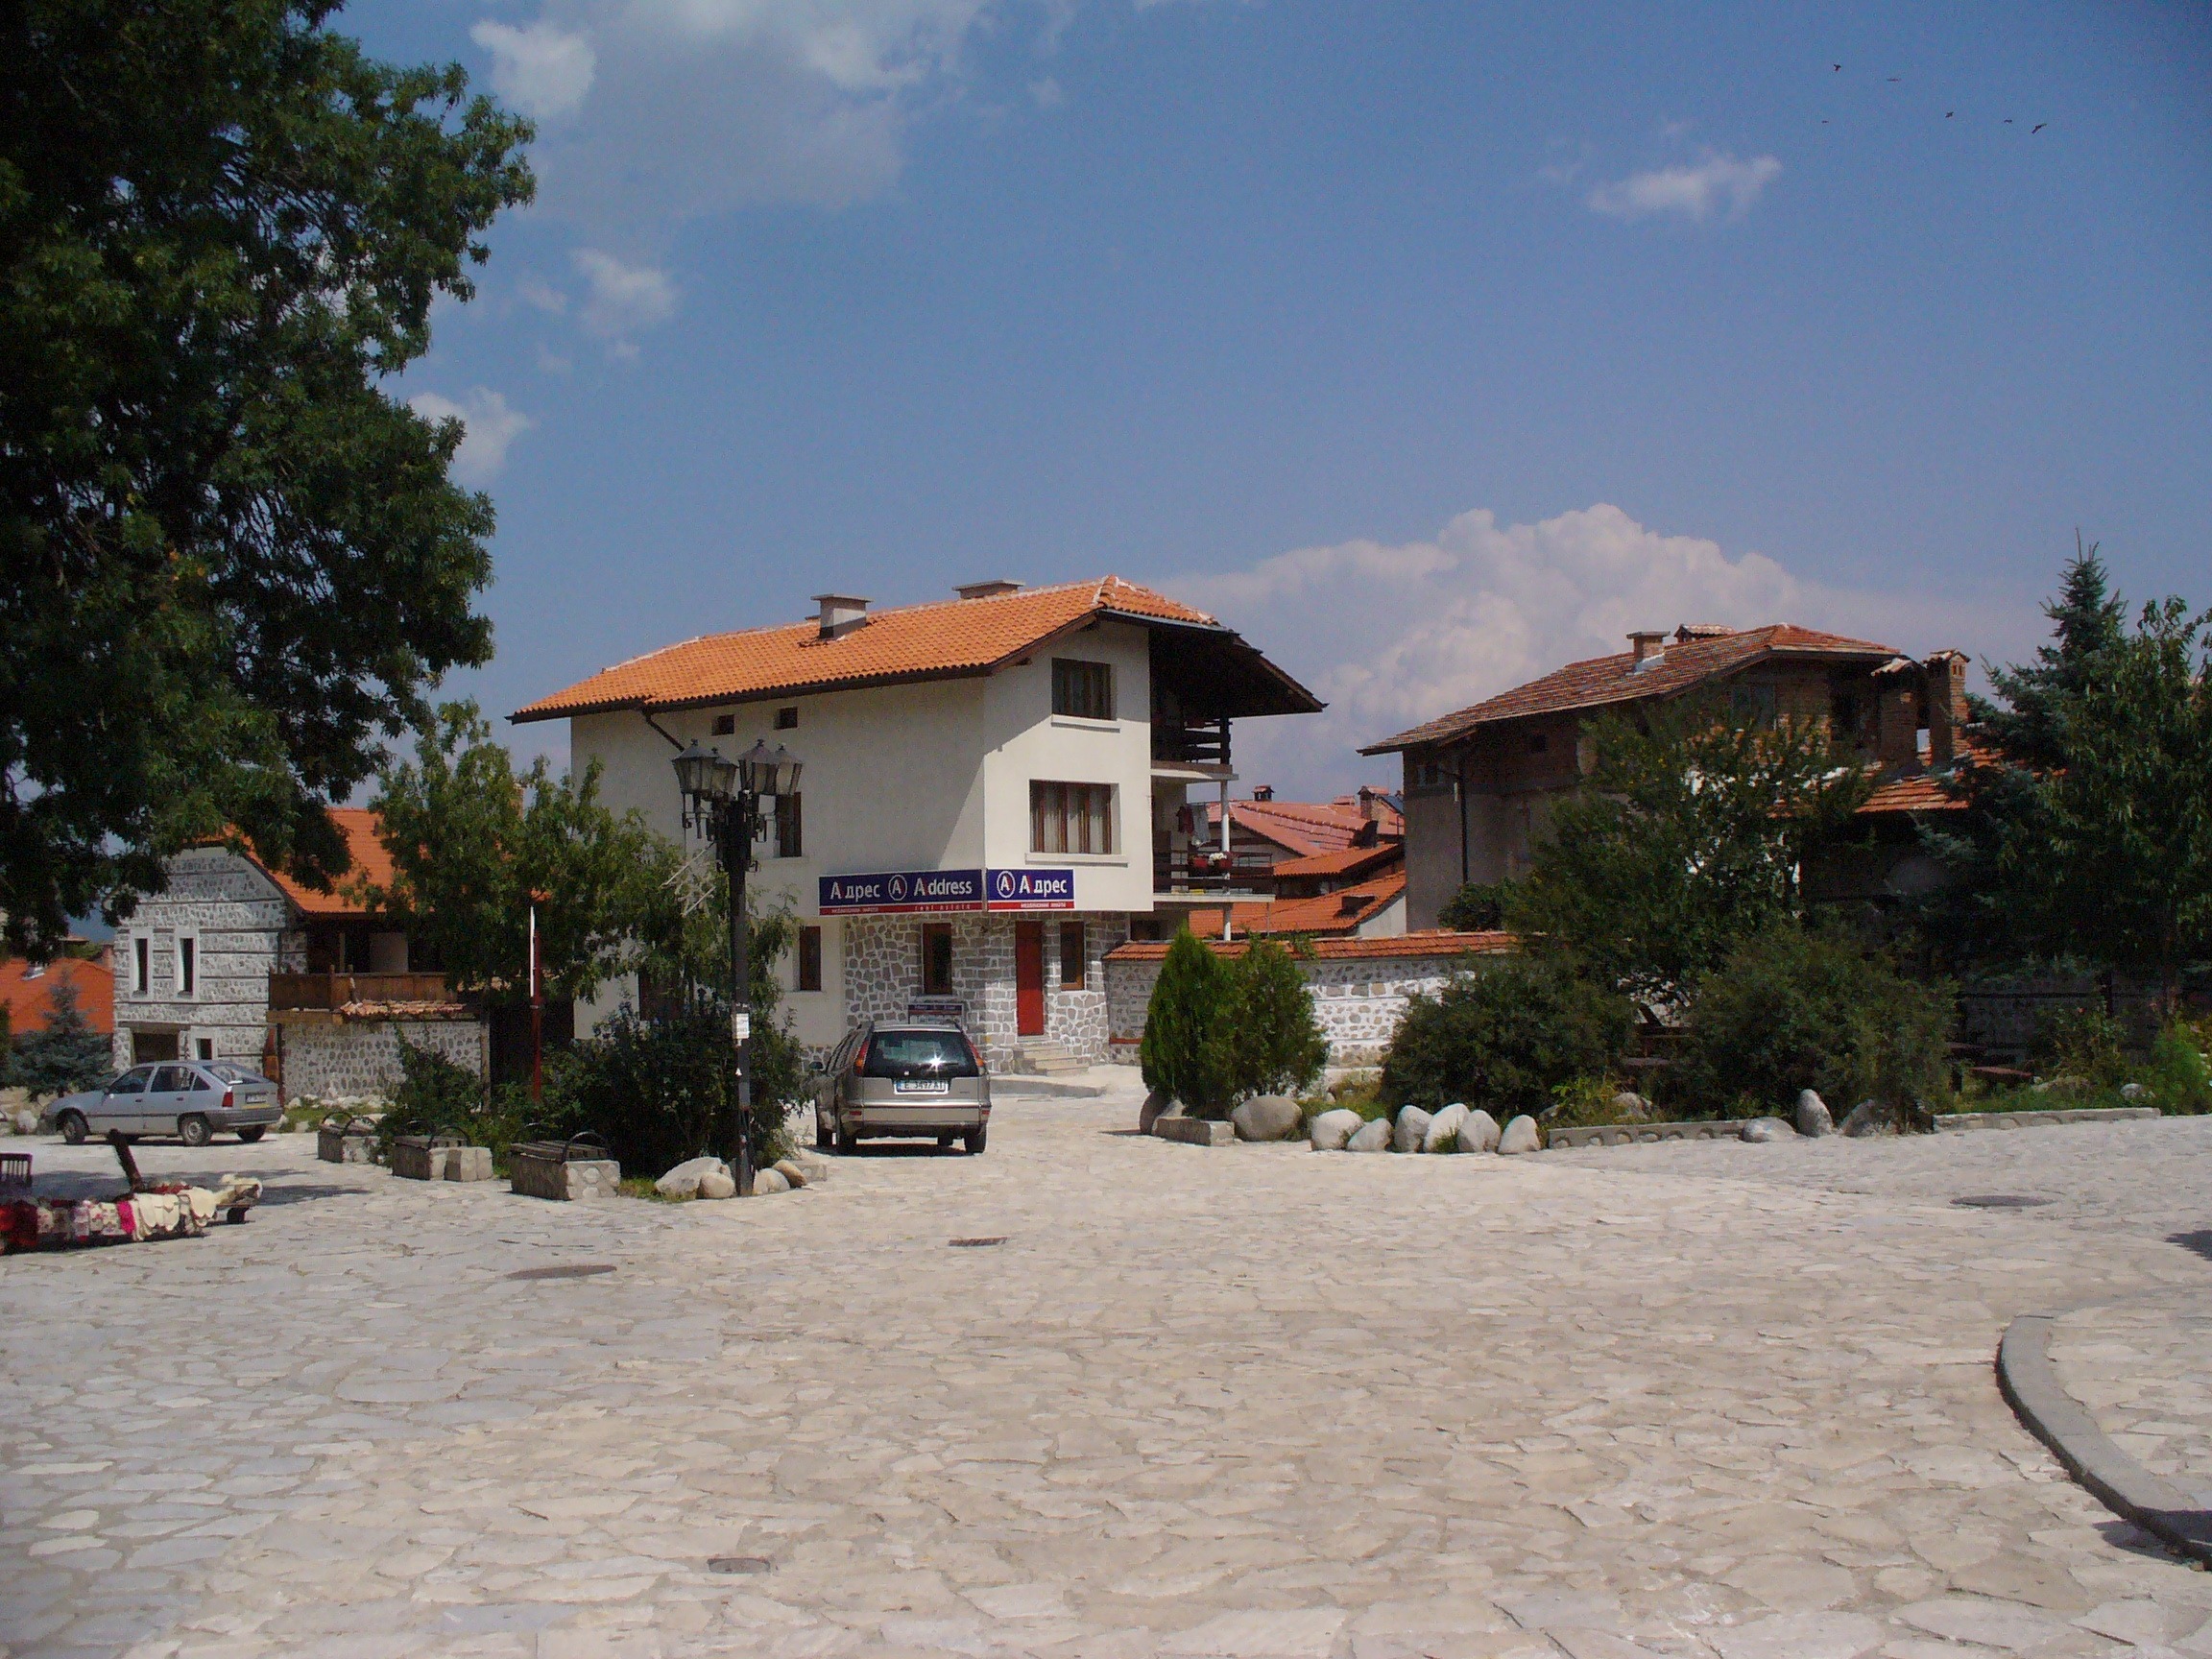
beach, architecture, structure, villa, town, building, home, village, construction, cottage, square, landmark, property, exterior, modern, engineering, design, resort, estate, architectural, real estate, architecture design, residential area, bansko